Jean-Baptiste Bouchardon

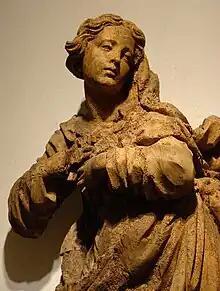
"Vierge de l'Assomption", detail, Chaumont, .

Born in Saint-Didier-en-Velay, Bouchardon was the son of the merchant Anthoine Bouchardon and his wife Gabrielle Trinquet.